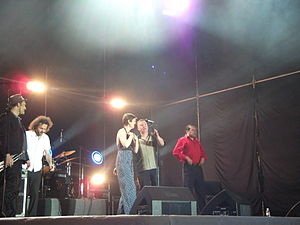
Paris Combo
Paris Combo er en fransk musikgruppe fra Paris, hvis musikstil trækker på inspiration fra mange forskellige genrer. Heriblandt traditionel fransk chanson, continental jazz og swing, romamusik og nordafrikansk musik. Selv kalder de sig en verdensmusik-gruppe.